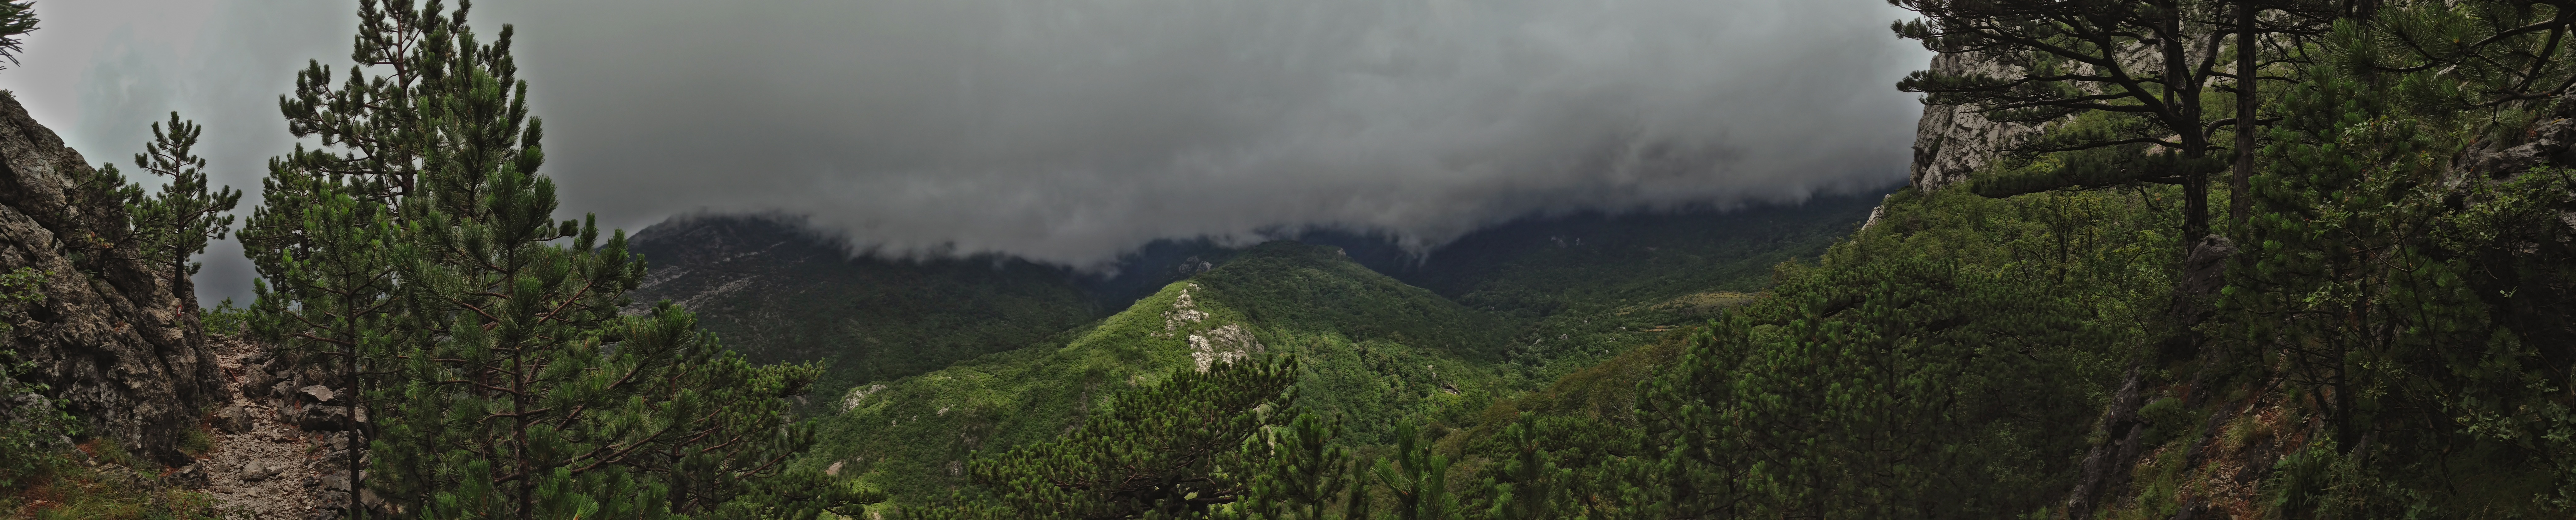
waterfall, fjord, water feature, ecosystem, landform, biome, geographical feature, geological phenomenon